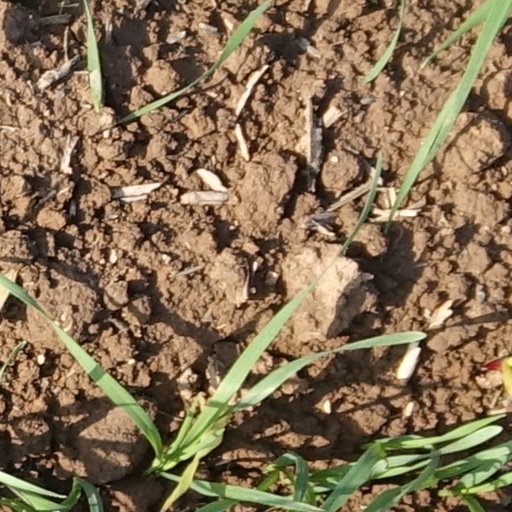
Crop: wheat